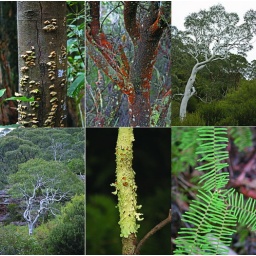
Plant in the wild: Fungi on tree, lichen on tree, the white bark of gum trees, fungi on tree branch, pouched coral fern